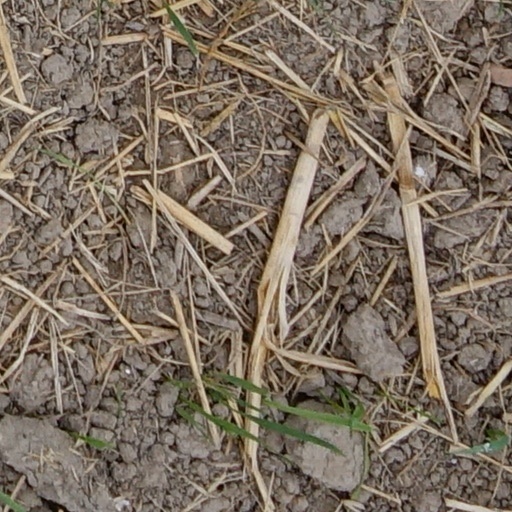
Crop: wheat